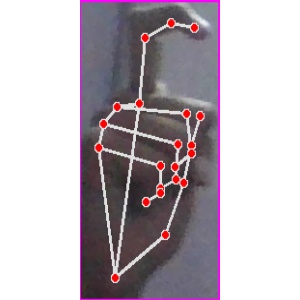
अक्षर: ट